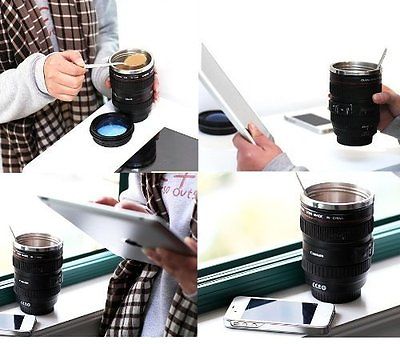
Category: mug